Barbara Bush

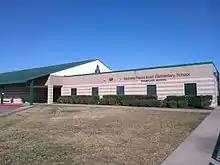
A school building with "Barbara Pierce Bush Elementary School: Exemplary School" lettered on the wall

Bush regularly spoke with her husband about political topics, including issues that he faced in the White House. Though it was generally understood that she disagreed with him on several major political issues, she refused to speak about policy to the press. Unlike her husband, she favored an assault weapons ban, though she was resistant to broader gun control as she believed that it would only restrict law-abiding citizens while criminals would subvert the law.